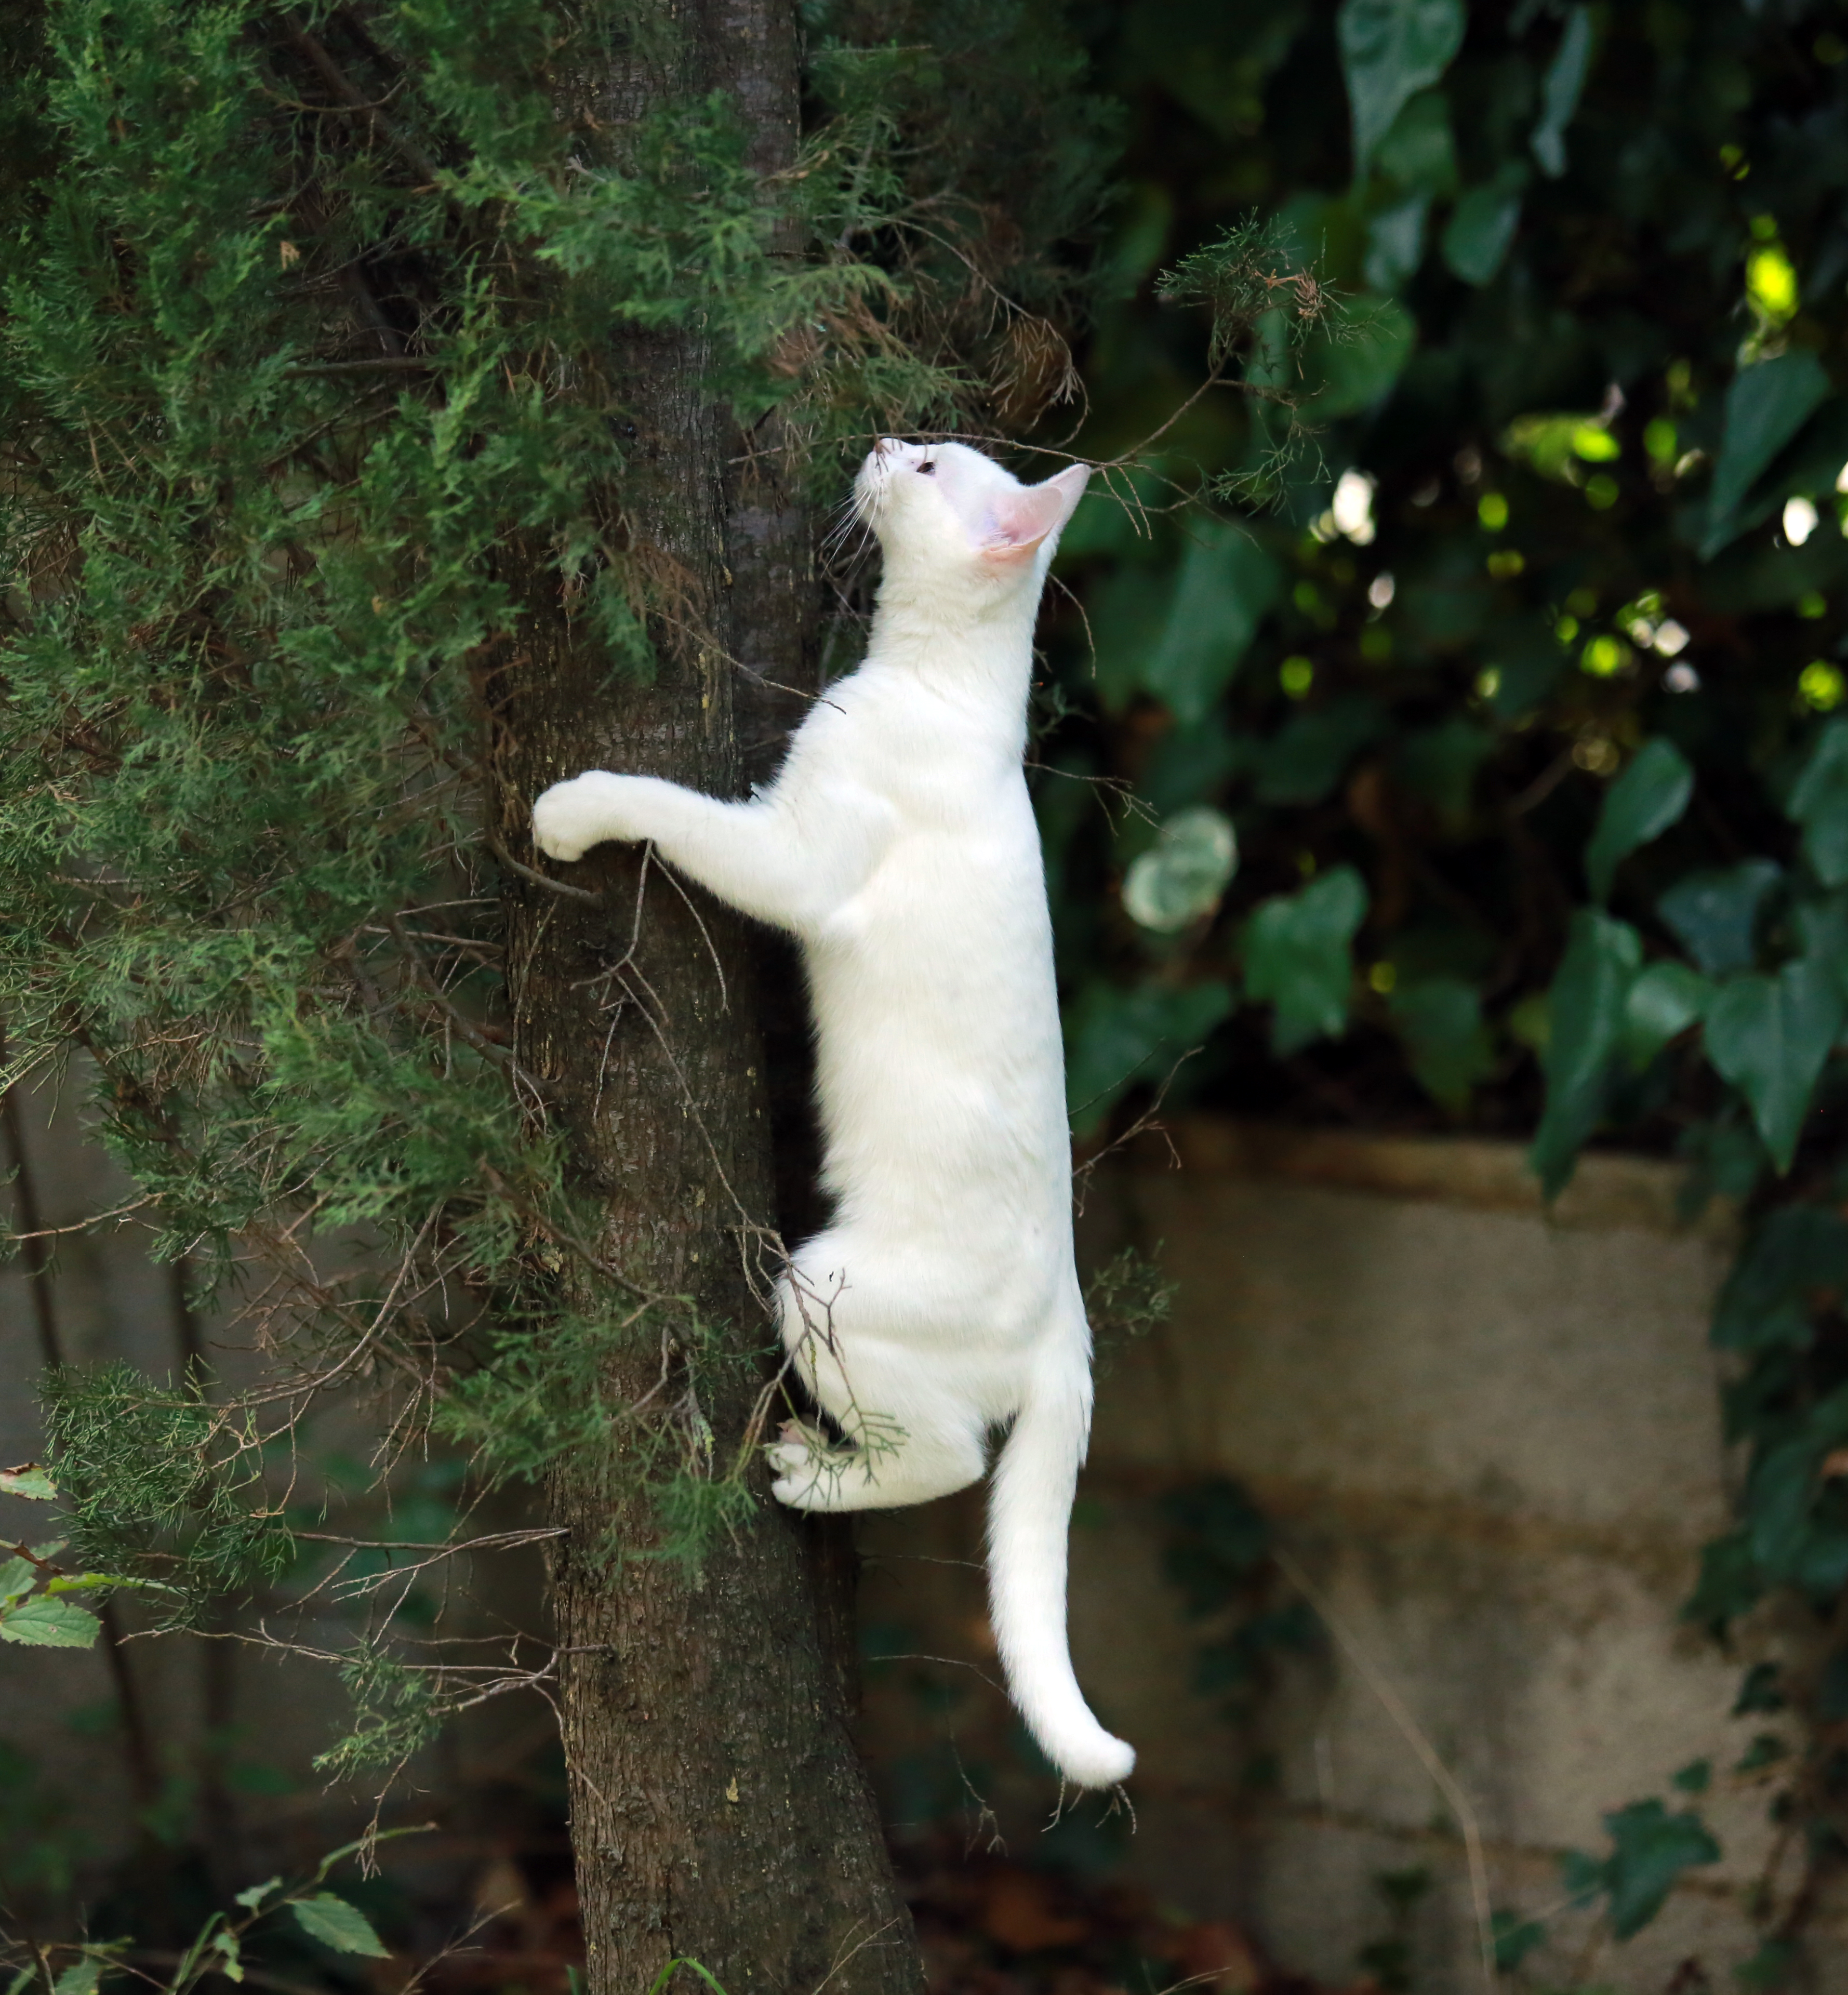
tree, outdoor, bird, animal, europe, statue, pet, cat, canon, midi, vertebrate, chat, arbre, occitanie, isasza, southfrance, sdfrankreich, zuidfrankrijk, mditerrane, languedocroussillon, hrault, montpelliermtropole, eos5d, extrieur, animaldomestique, chatblanc, chatquigrimpe, cyprs